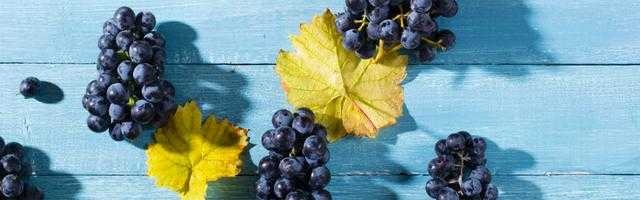
Label: Grapes